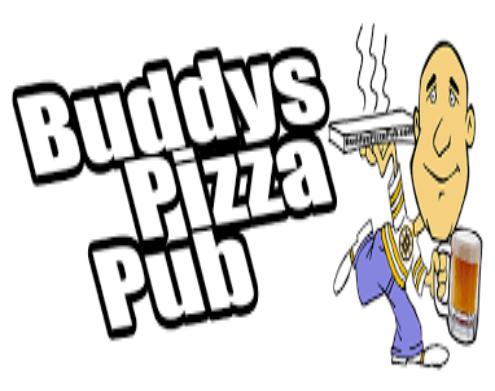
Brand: Buddy's Pizza
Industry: Food